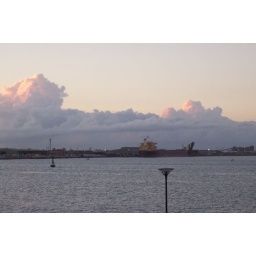
where the clouds and ships roll in